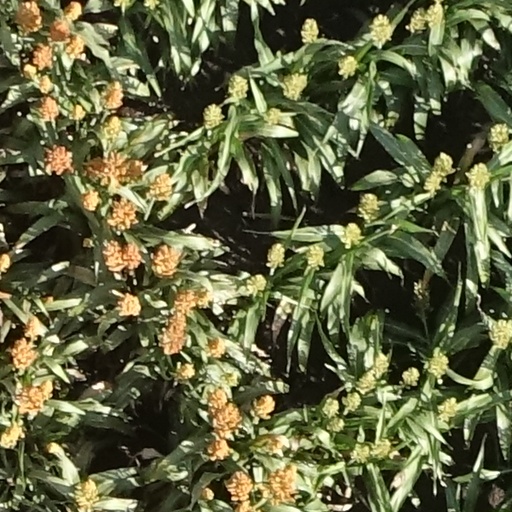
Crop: sorghum